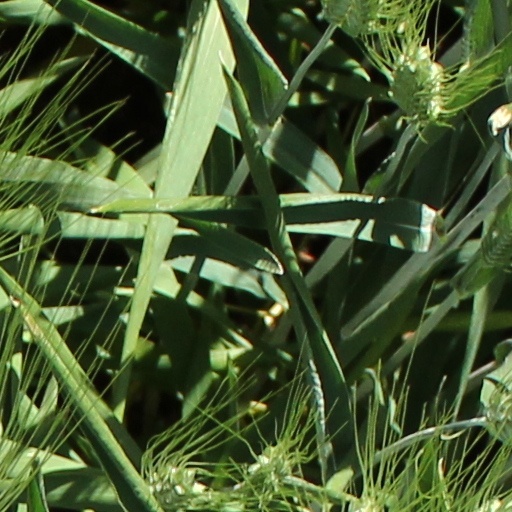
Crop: wheat